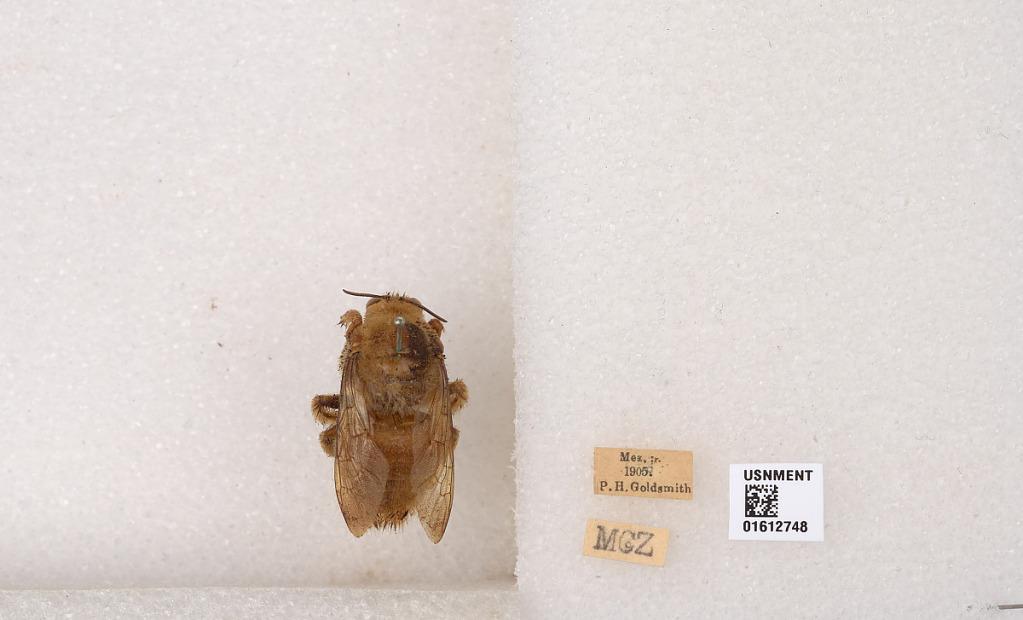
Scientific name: Xylocopa (Neoxylocopa) sp.
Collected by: P. Goldsmith
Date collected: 1905-1-1
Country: Mexico
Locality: Mexico